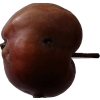
Label: Apple 18